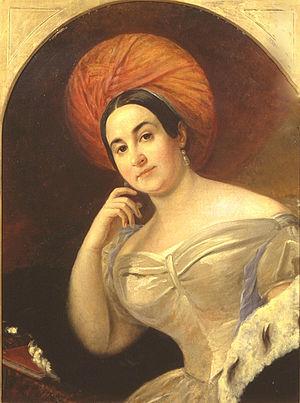
Ekaterina Semionova Semionova, ou Catherine Semenova dans les ouvrages francophones anciens, née le 18 novembre 1786 et morte le 1ᵉʳ mars 1849 à Saint-Pétersbourg, est une actrice de théâtre russe. Elle est la sœur de l'actrice Nymphoroda Semionova.